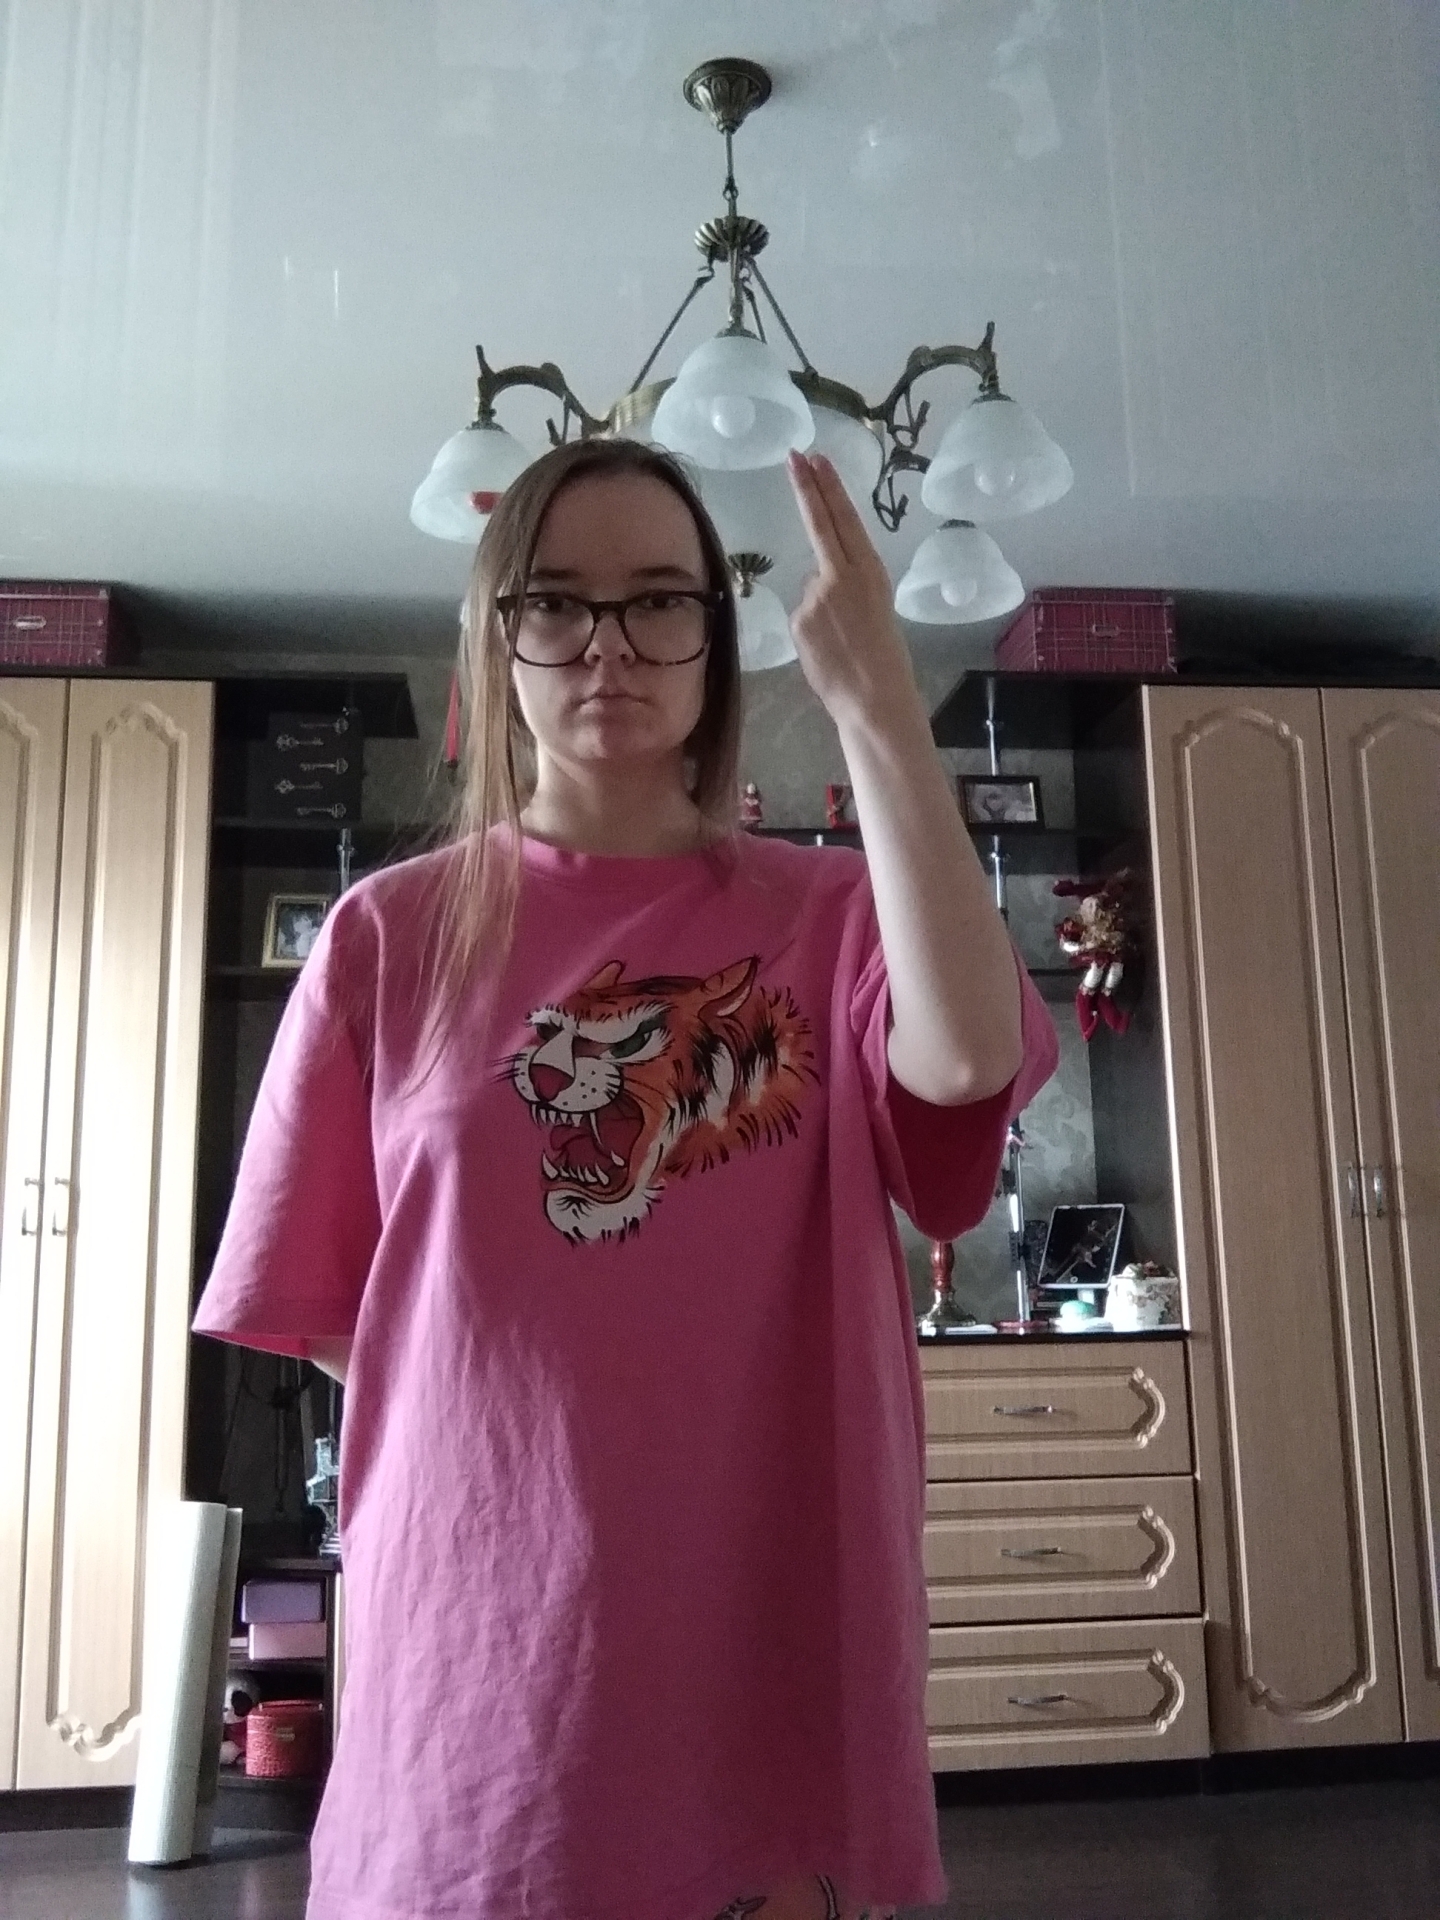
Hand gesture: two_up_inverted